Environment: real
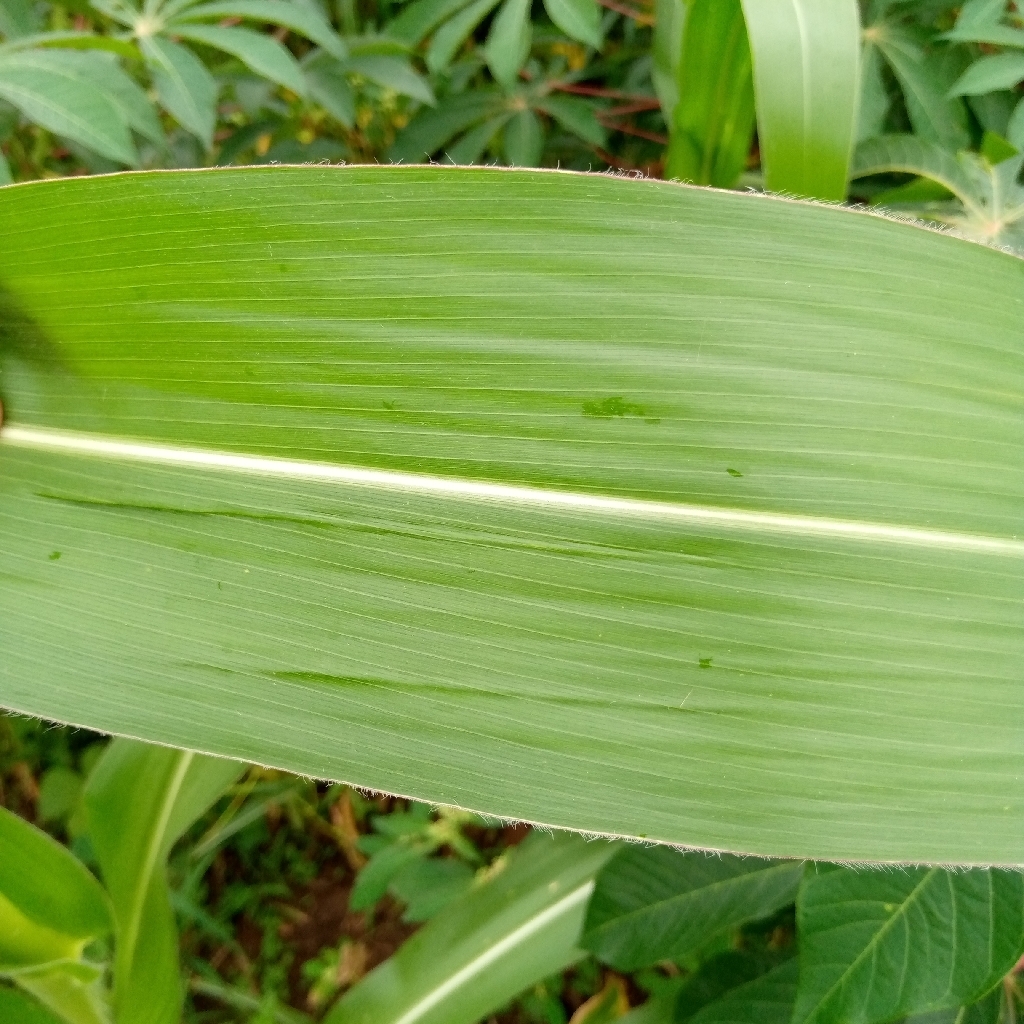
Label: healthy